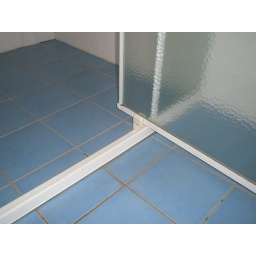
Shower screen in ensuite, pivot door , ripple glass